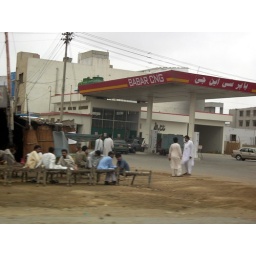
a gas station in korangi area, the people to the left are sitting at a local tea house